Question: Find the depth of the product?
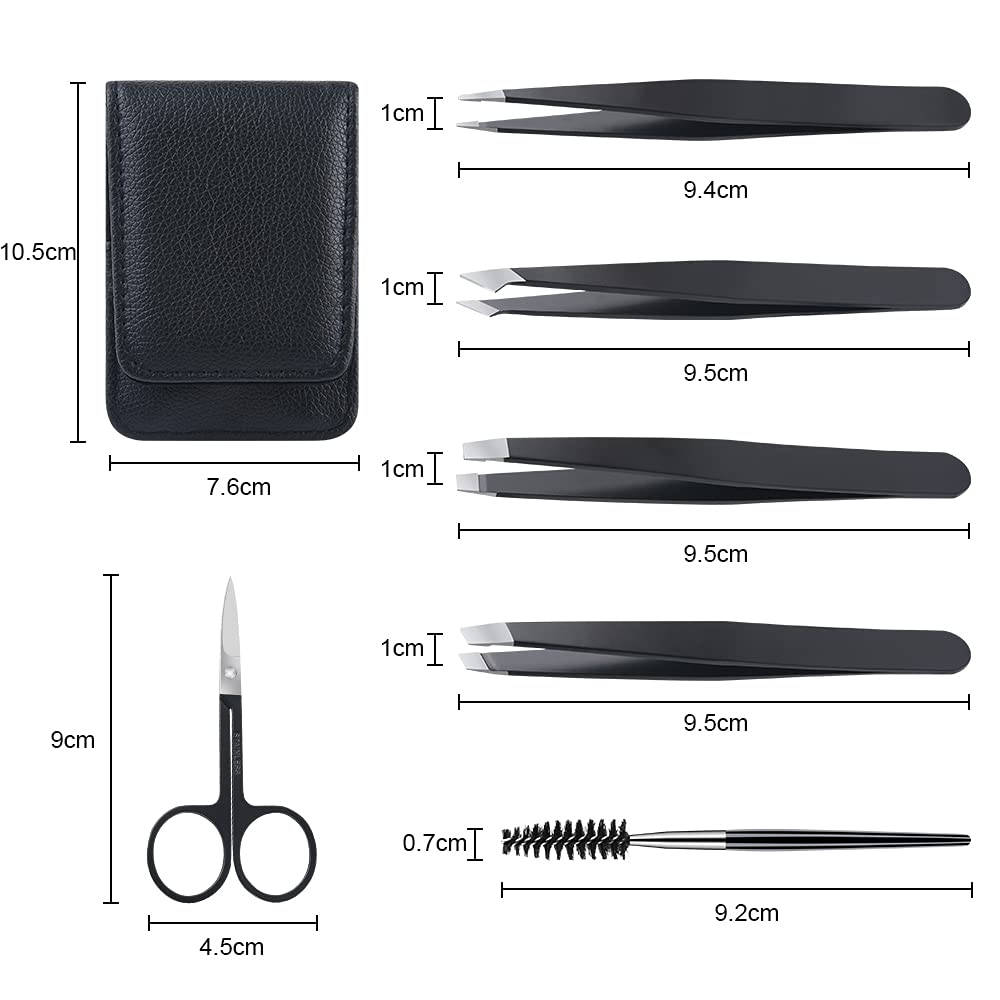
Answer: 9.5 centimetre